Sea butterfly

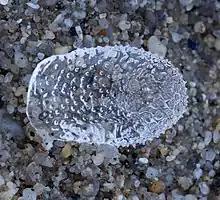
Sea butterfly pseudoconch

The group is known within the fossil record from shells of those groups within the clade that mineralized. These carbonate shells are a major contributor to the oceanic carbon cycle, making up as much as 12% of global carbonate flux. However, the low stability of their aragonitic shells means that few end up being preserved within sediments as viable fossils; rather, they are mostly deposited in shallow, tropical seas.